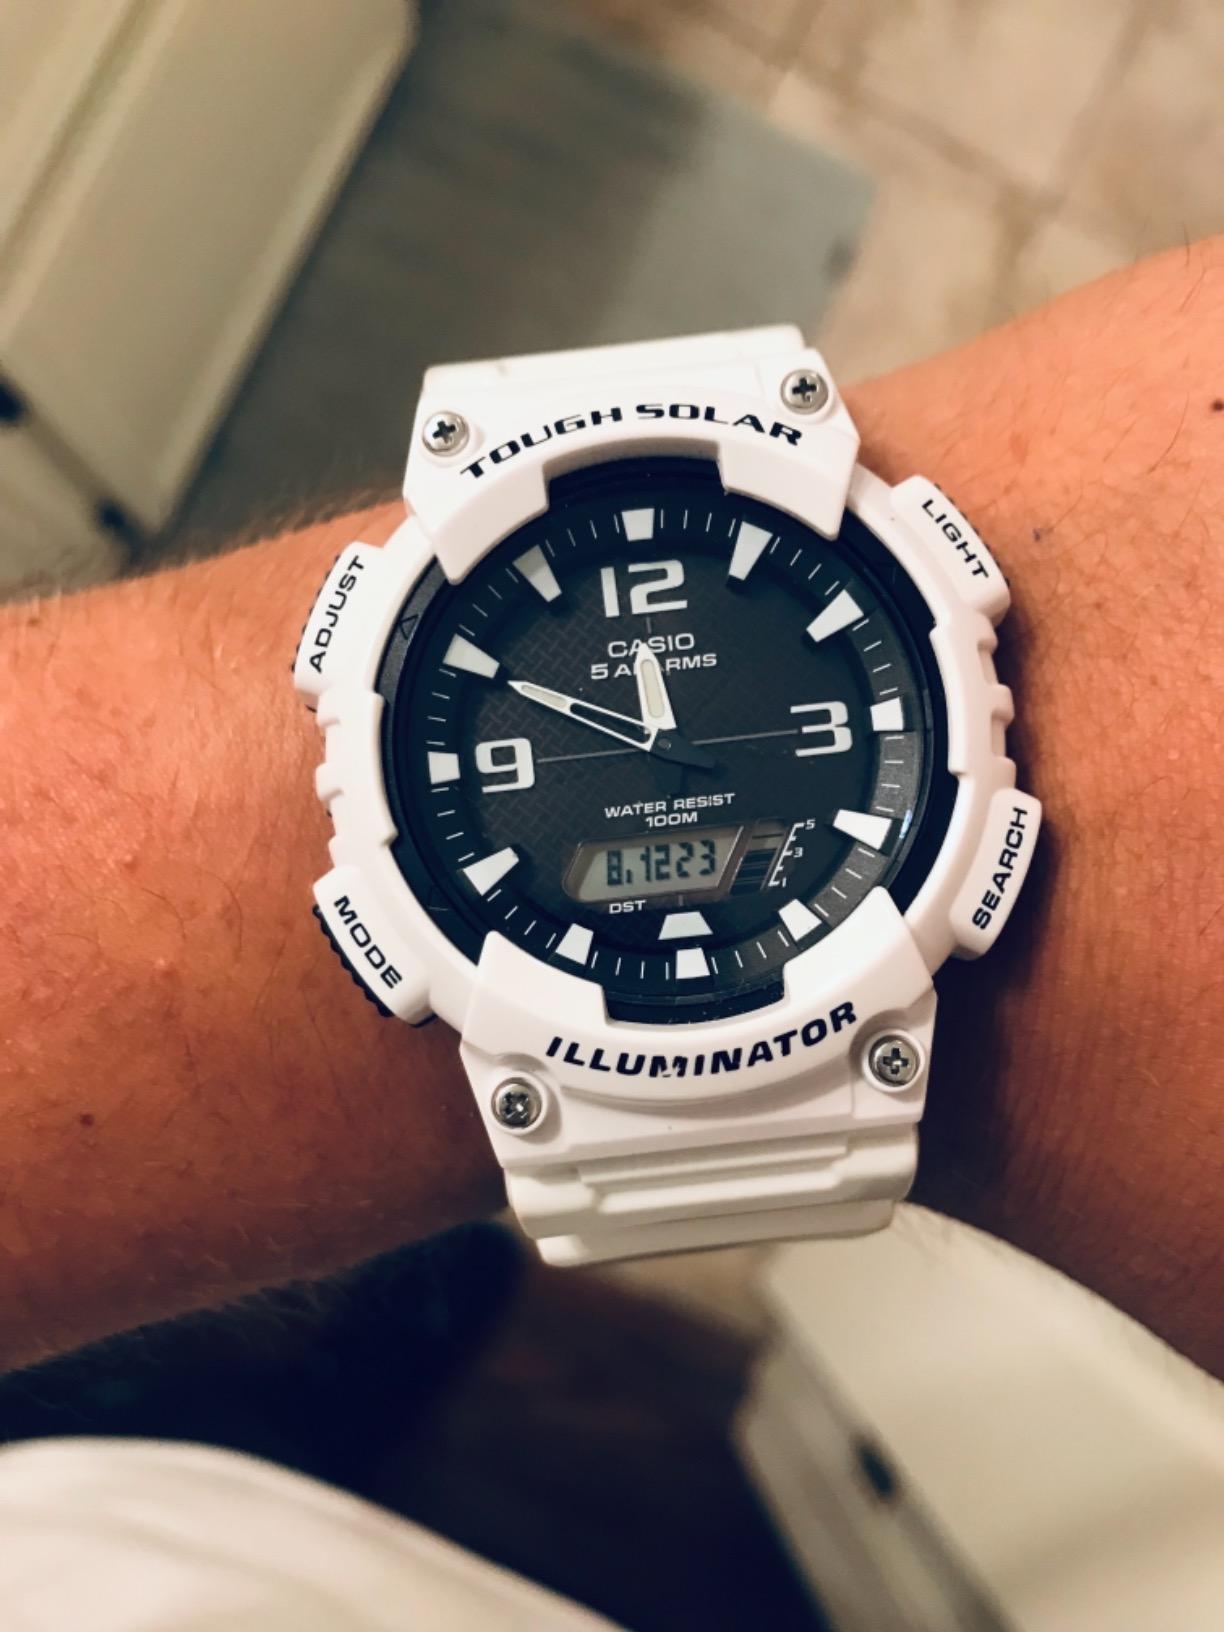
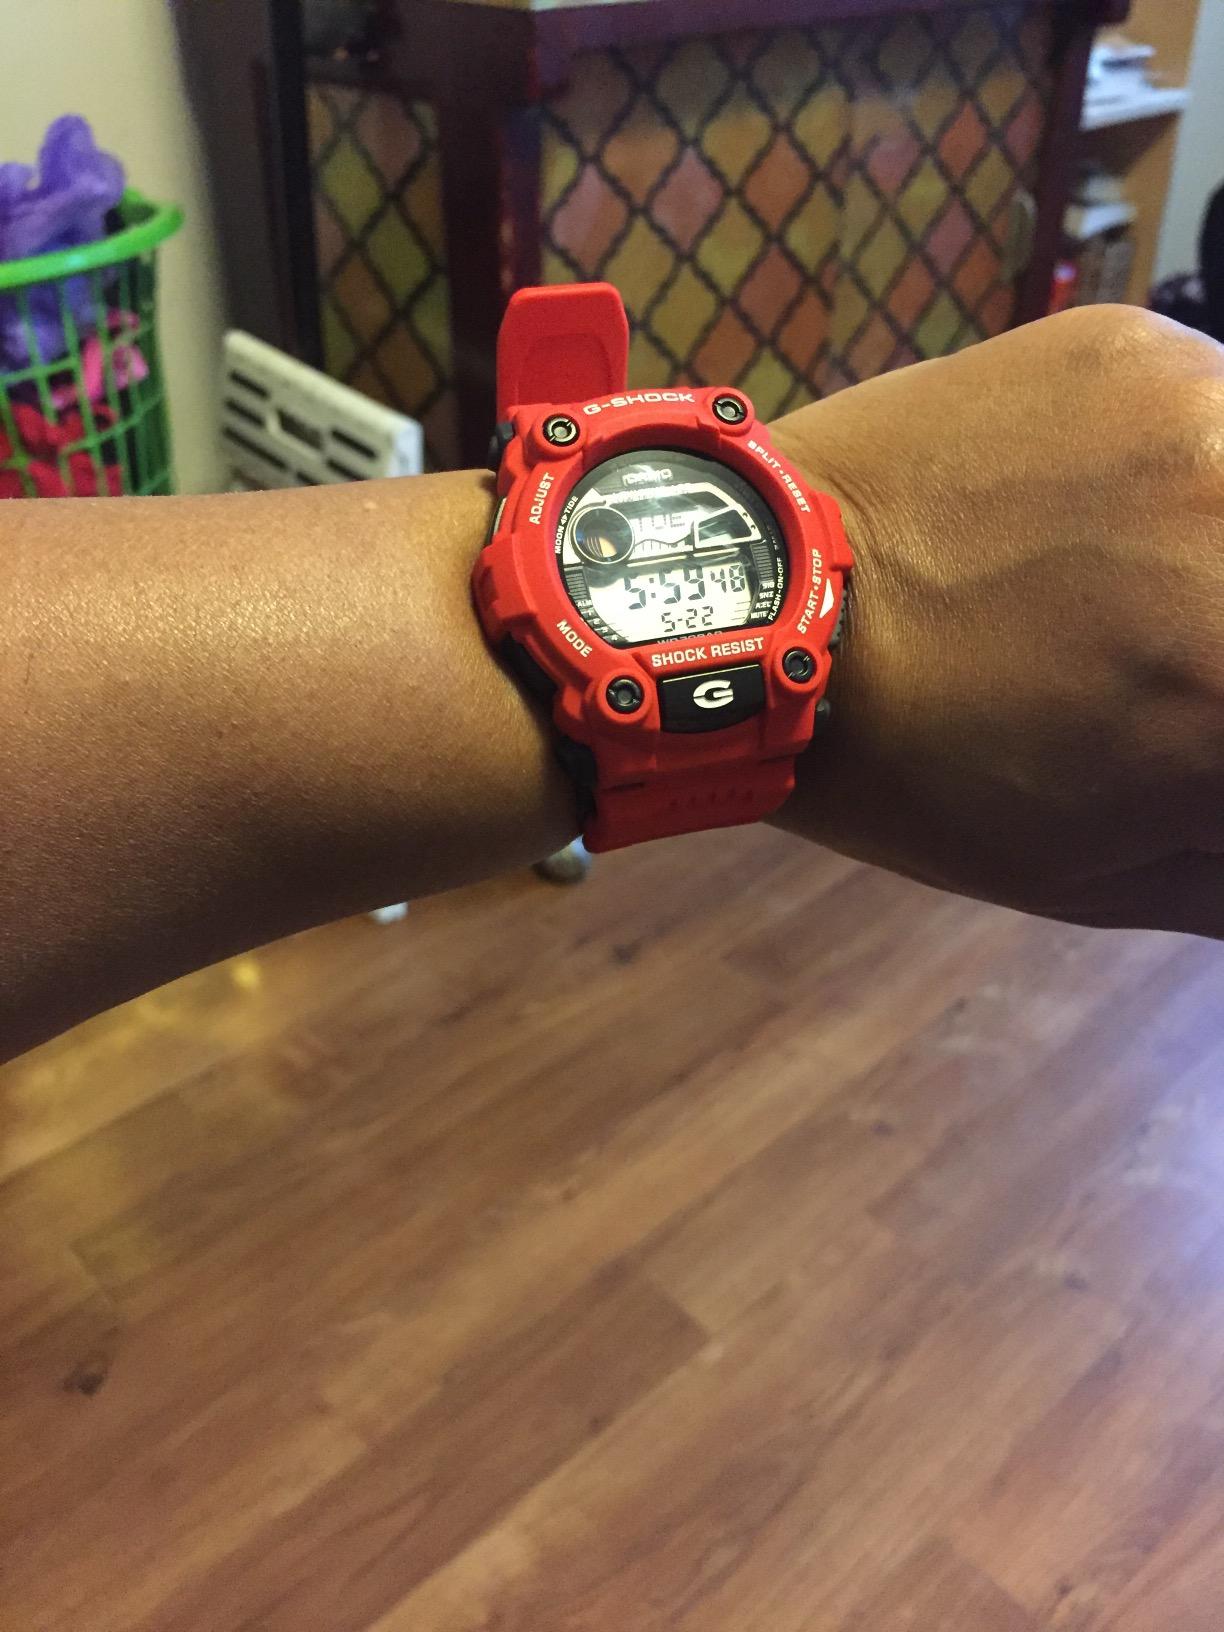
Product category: accessories_watch
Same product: no